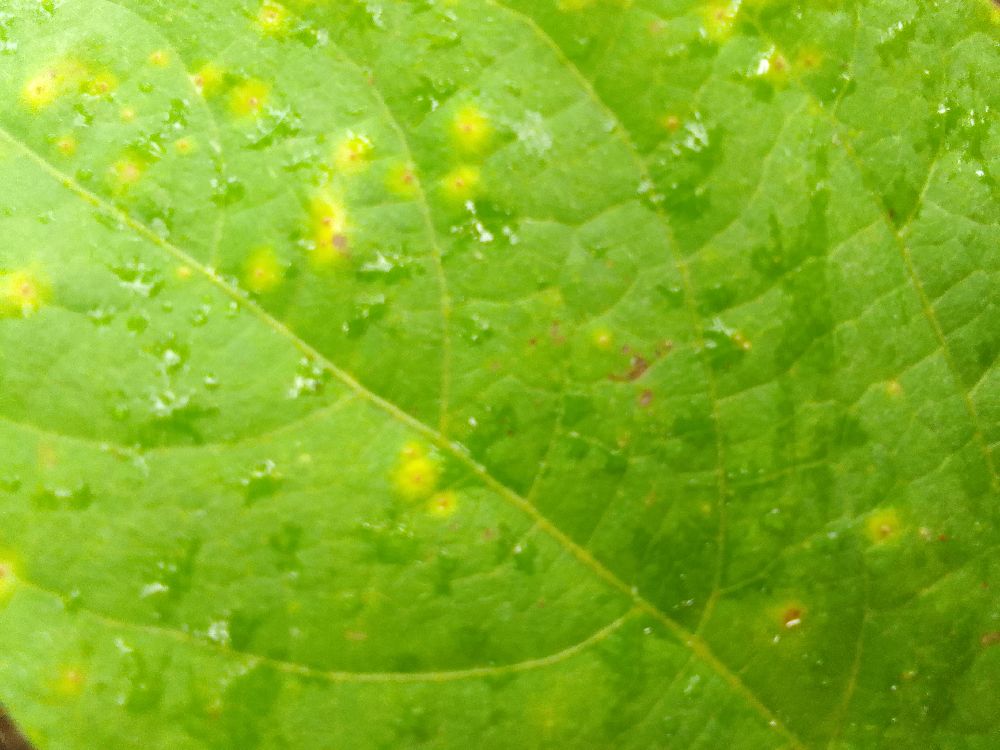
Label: rust